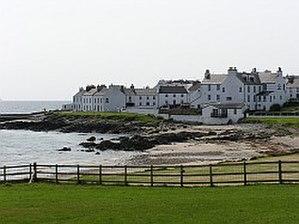
Port Charlotte est un village de l'île écossaise d'Islay.